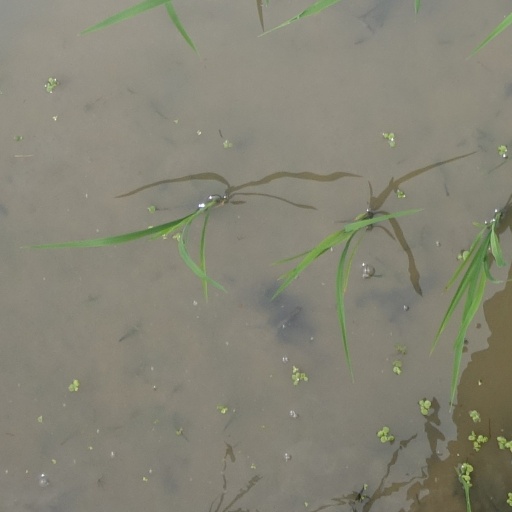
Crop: rice